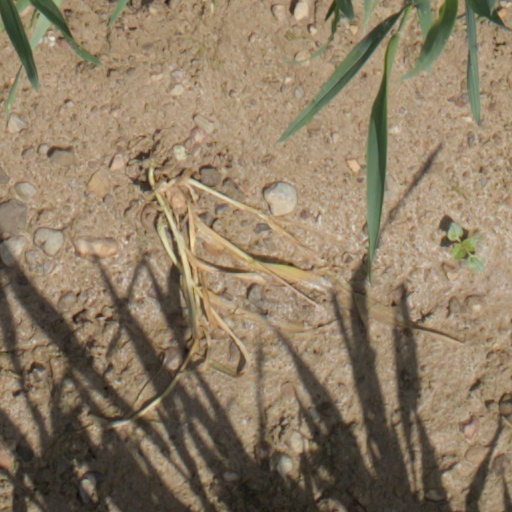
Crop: wheat